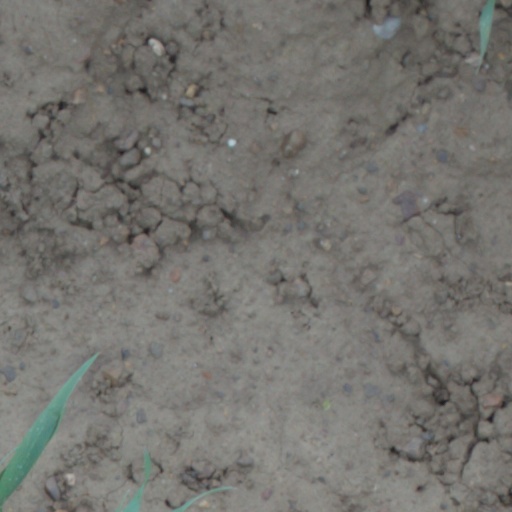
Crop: wheat